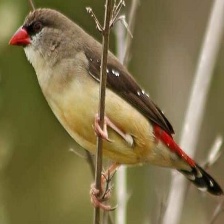
Species: AVADAVAT
Scientific name: AMANDAVA AMANDAVA